Ann Charlotte and Jacob Hinkel House

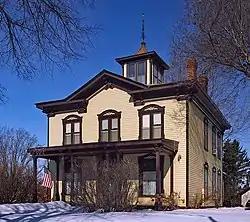
The Hinkel House viewed from the southeast

The Ann Charlotte and Jacob Hinkel House is a house listed on the National Register of Historic Places in Saint Paul, Minnesota, United States. It was built by ice-dealer Jacob Hinkel in 1873 two miles north of downtown, in a rural area in what was New Canada township; the rural route was named after Horace J. Brainerd (1825-1902) an influential property-owner and politician.